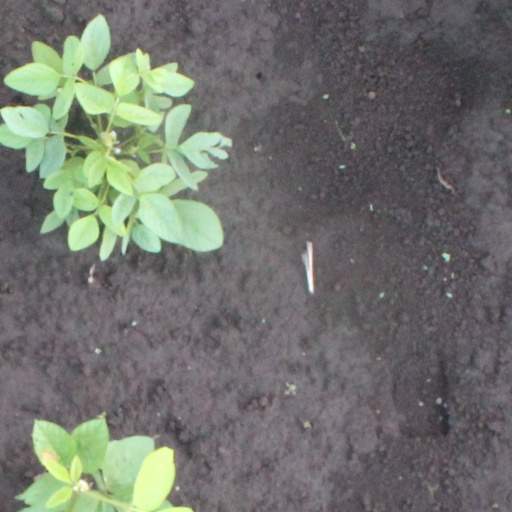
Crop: soybean